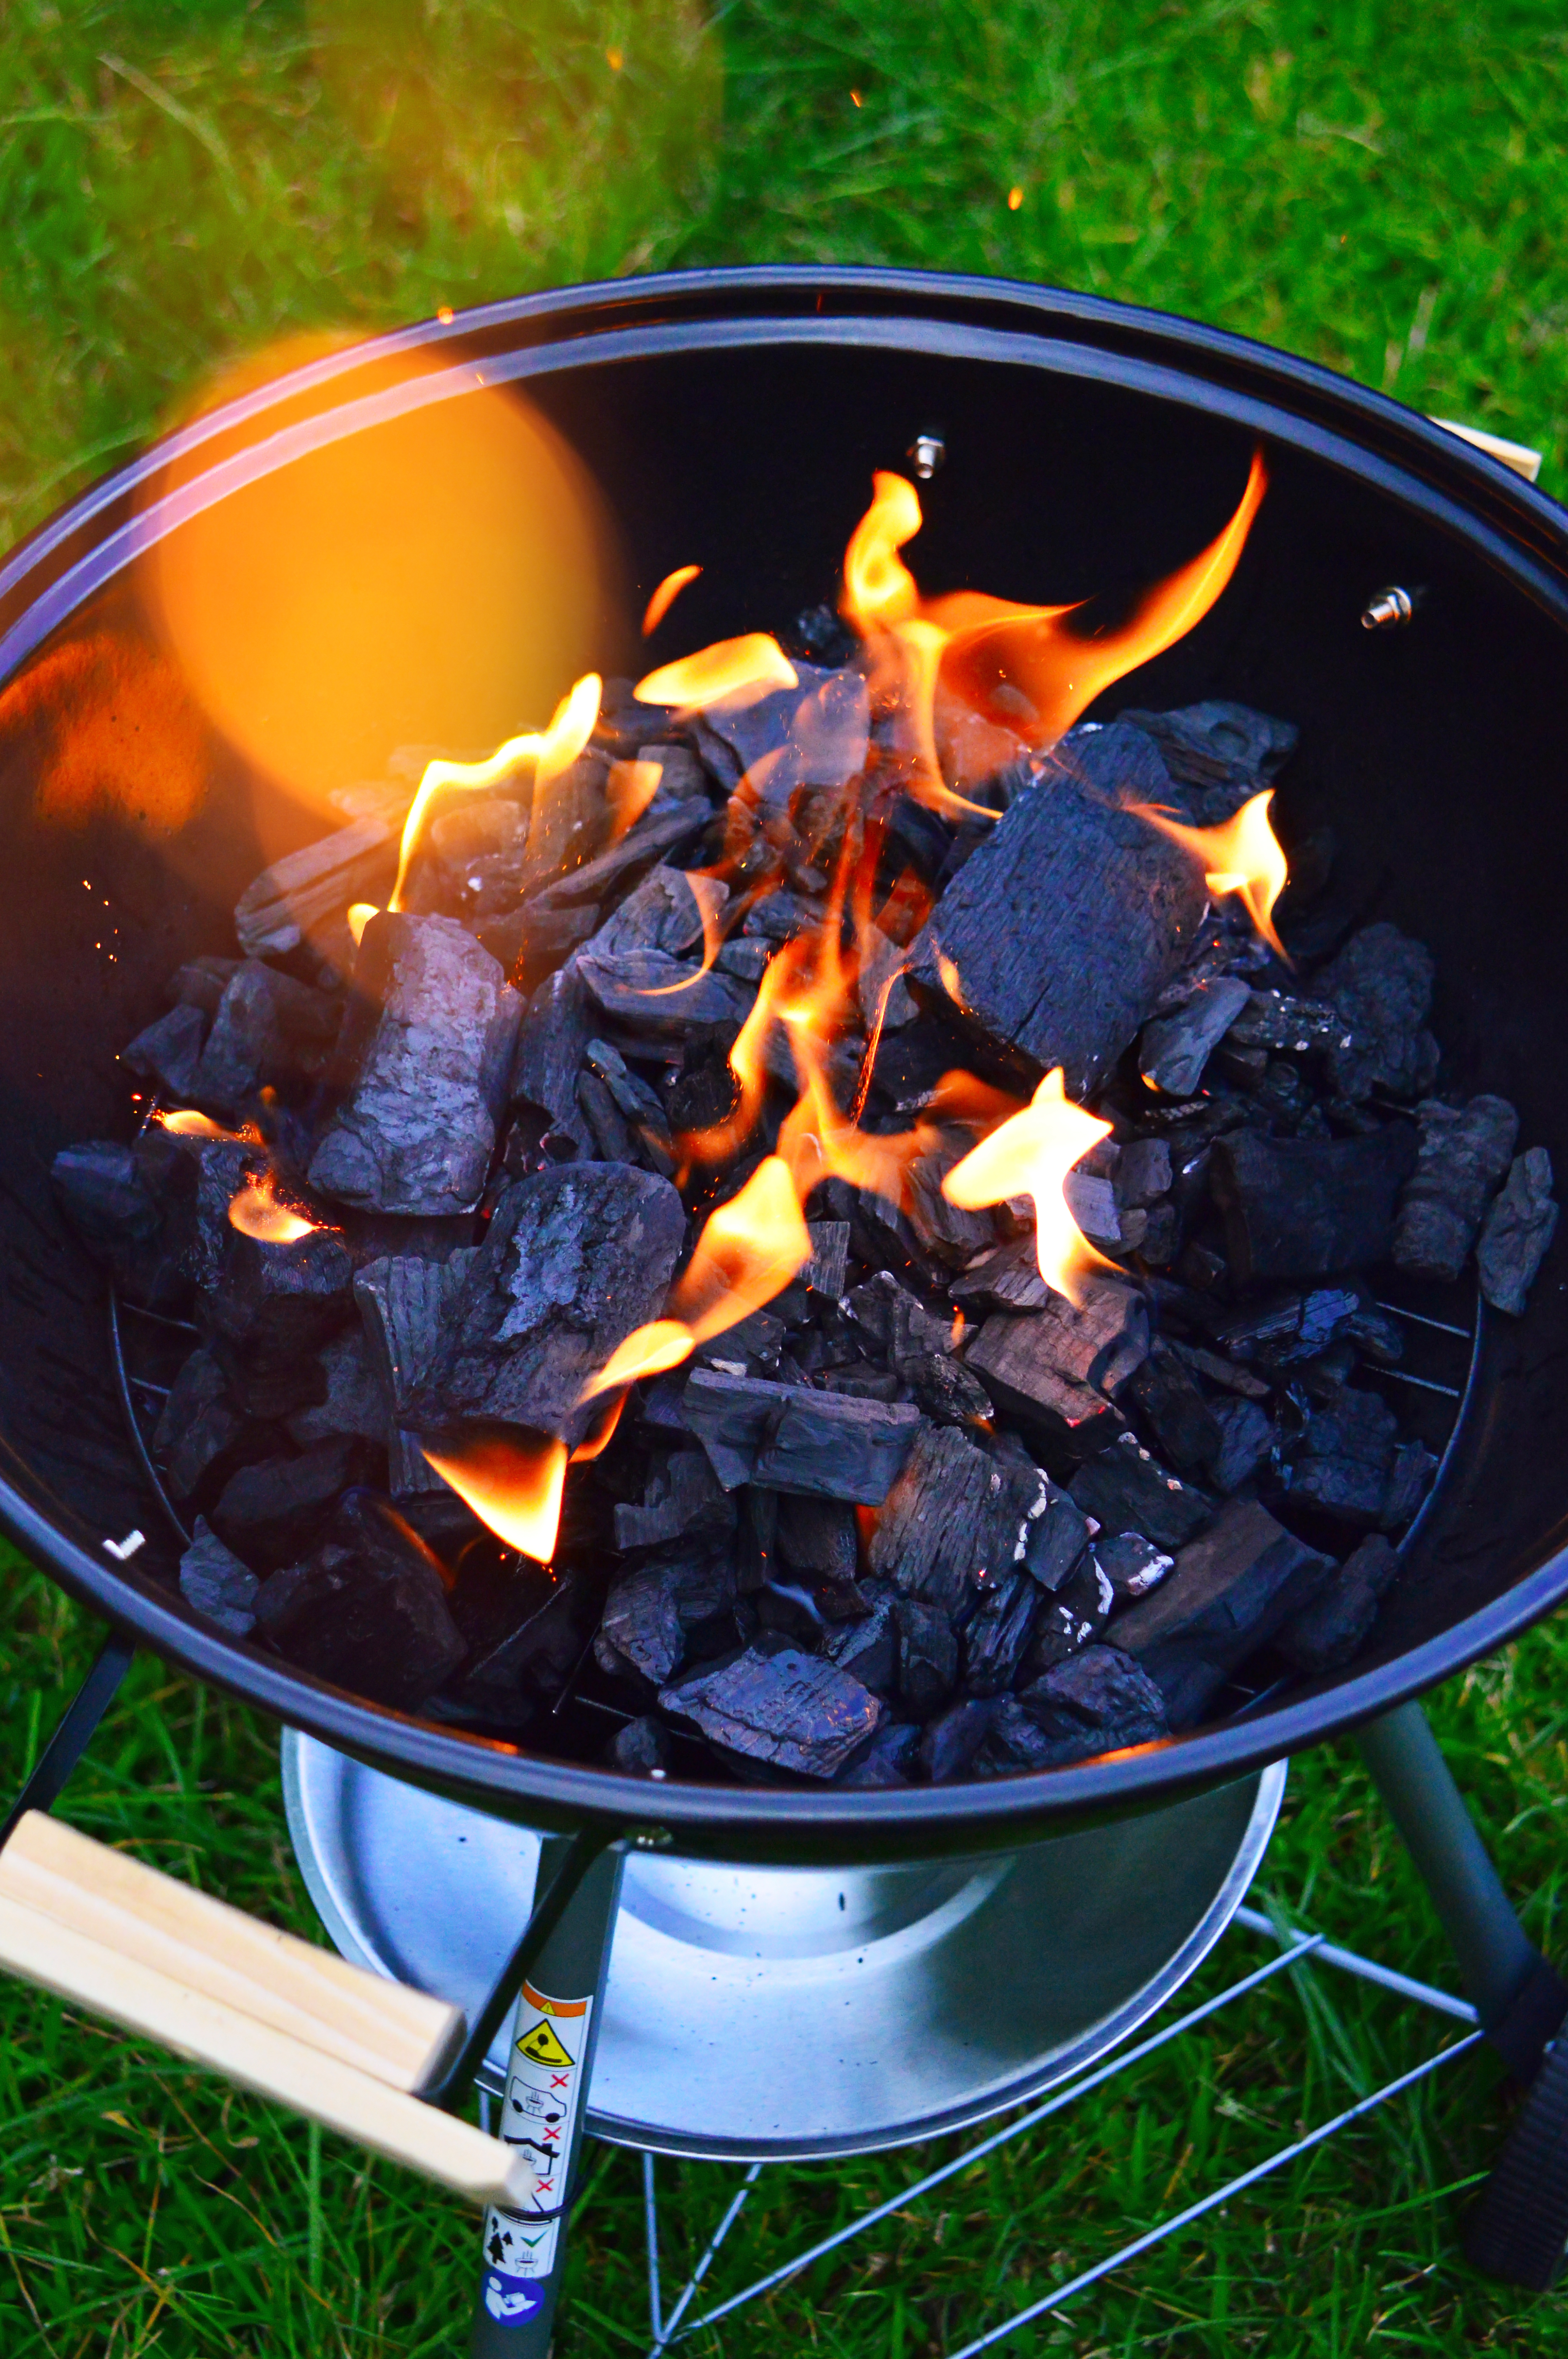
grill, barbecue, fire, charcoal, garden, hot, food, picnic, grilling, background, summer, cookout, flame, heat, burning, cooking, coal, party, black, smoke, outdoors, empty, flames, outdoor grill, barbecue grill, cookware and bakeware, animal source foods, cuisine, wok, meat, grass, kitchen appliance